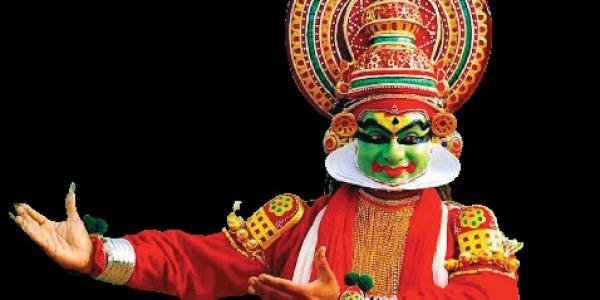
Dance form: kathakali